God's Son (album)

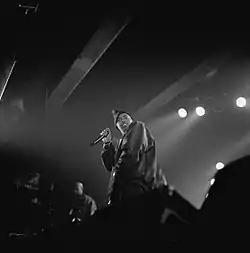
Nas in 2003

"Made You Look" was released as the first single for "God's Son" on February 12, 2003. It was produced by Salaam Remi and samples "Apache" performed by Incredible Bongo Band. Jason Birchmeier of AllMusic claims that the first single on "God's Son" "announces Nas' periodic return with fury and bombast" and is a "Marley Marl-fashioned track." Jon Robinson of IGN.com claims that "Made You Look" shows Nas' "lyrical genius." Additionally, Ethan Brown of "New York Magazine", says it to be "extraordinarily powerful." It was the second most successful single for "God's Son" reaching at number 32 on the "Billboard" Hot 100. It reached at number 16 and number 47 in "Singles of the Year" lists from "Blender" magazine and Pitchfork, respectively. "Q" magazine also ranked it as the 903rd best song ever in 2003, and "Blender" followed suit, ranking it as the 185th best song from the 1980s to the 2000s in 2005.